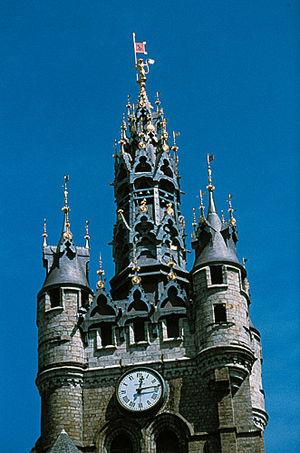
Une cloche est un objet simple destiné à l'émission d'un son. C'est un instrument de percussion et un idiophone. Sa forme est habituellement un tambour ouvert et évidé d'une seule pièce qui résonne après avoir été frappé. Un objet de cette forme est dit campaniforme.
Douai est une commune française située dans le département du Nord en région Hauts-de-France, plus précisément dans le sud de la Flandre romane.